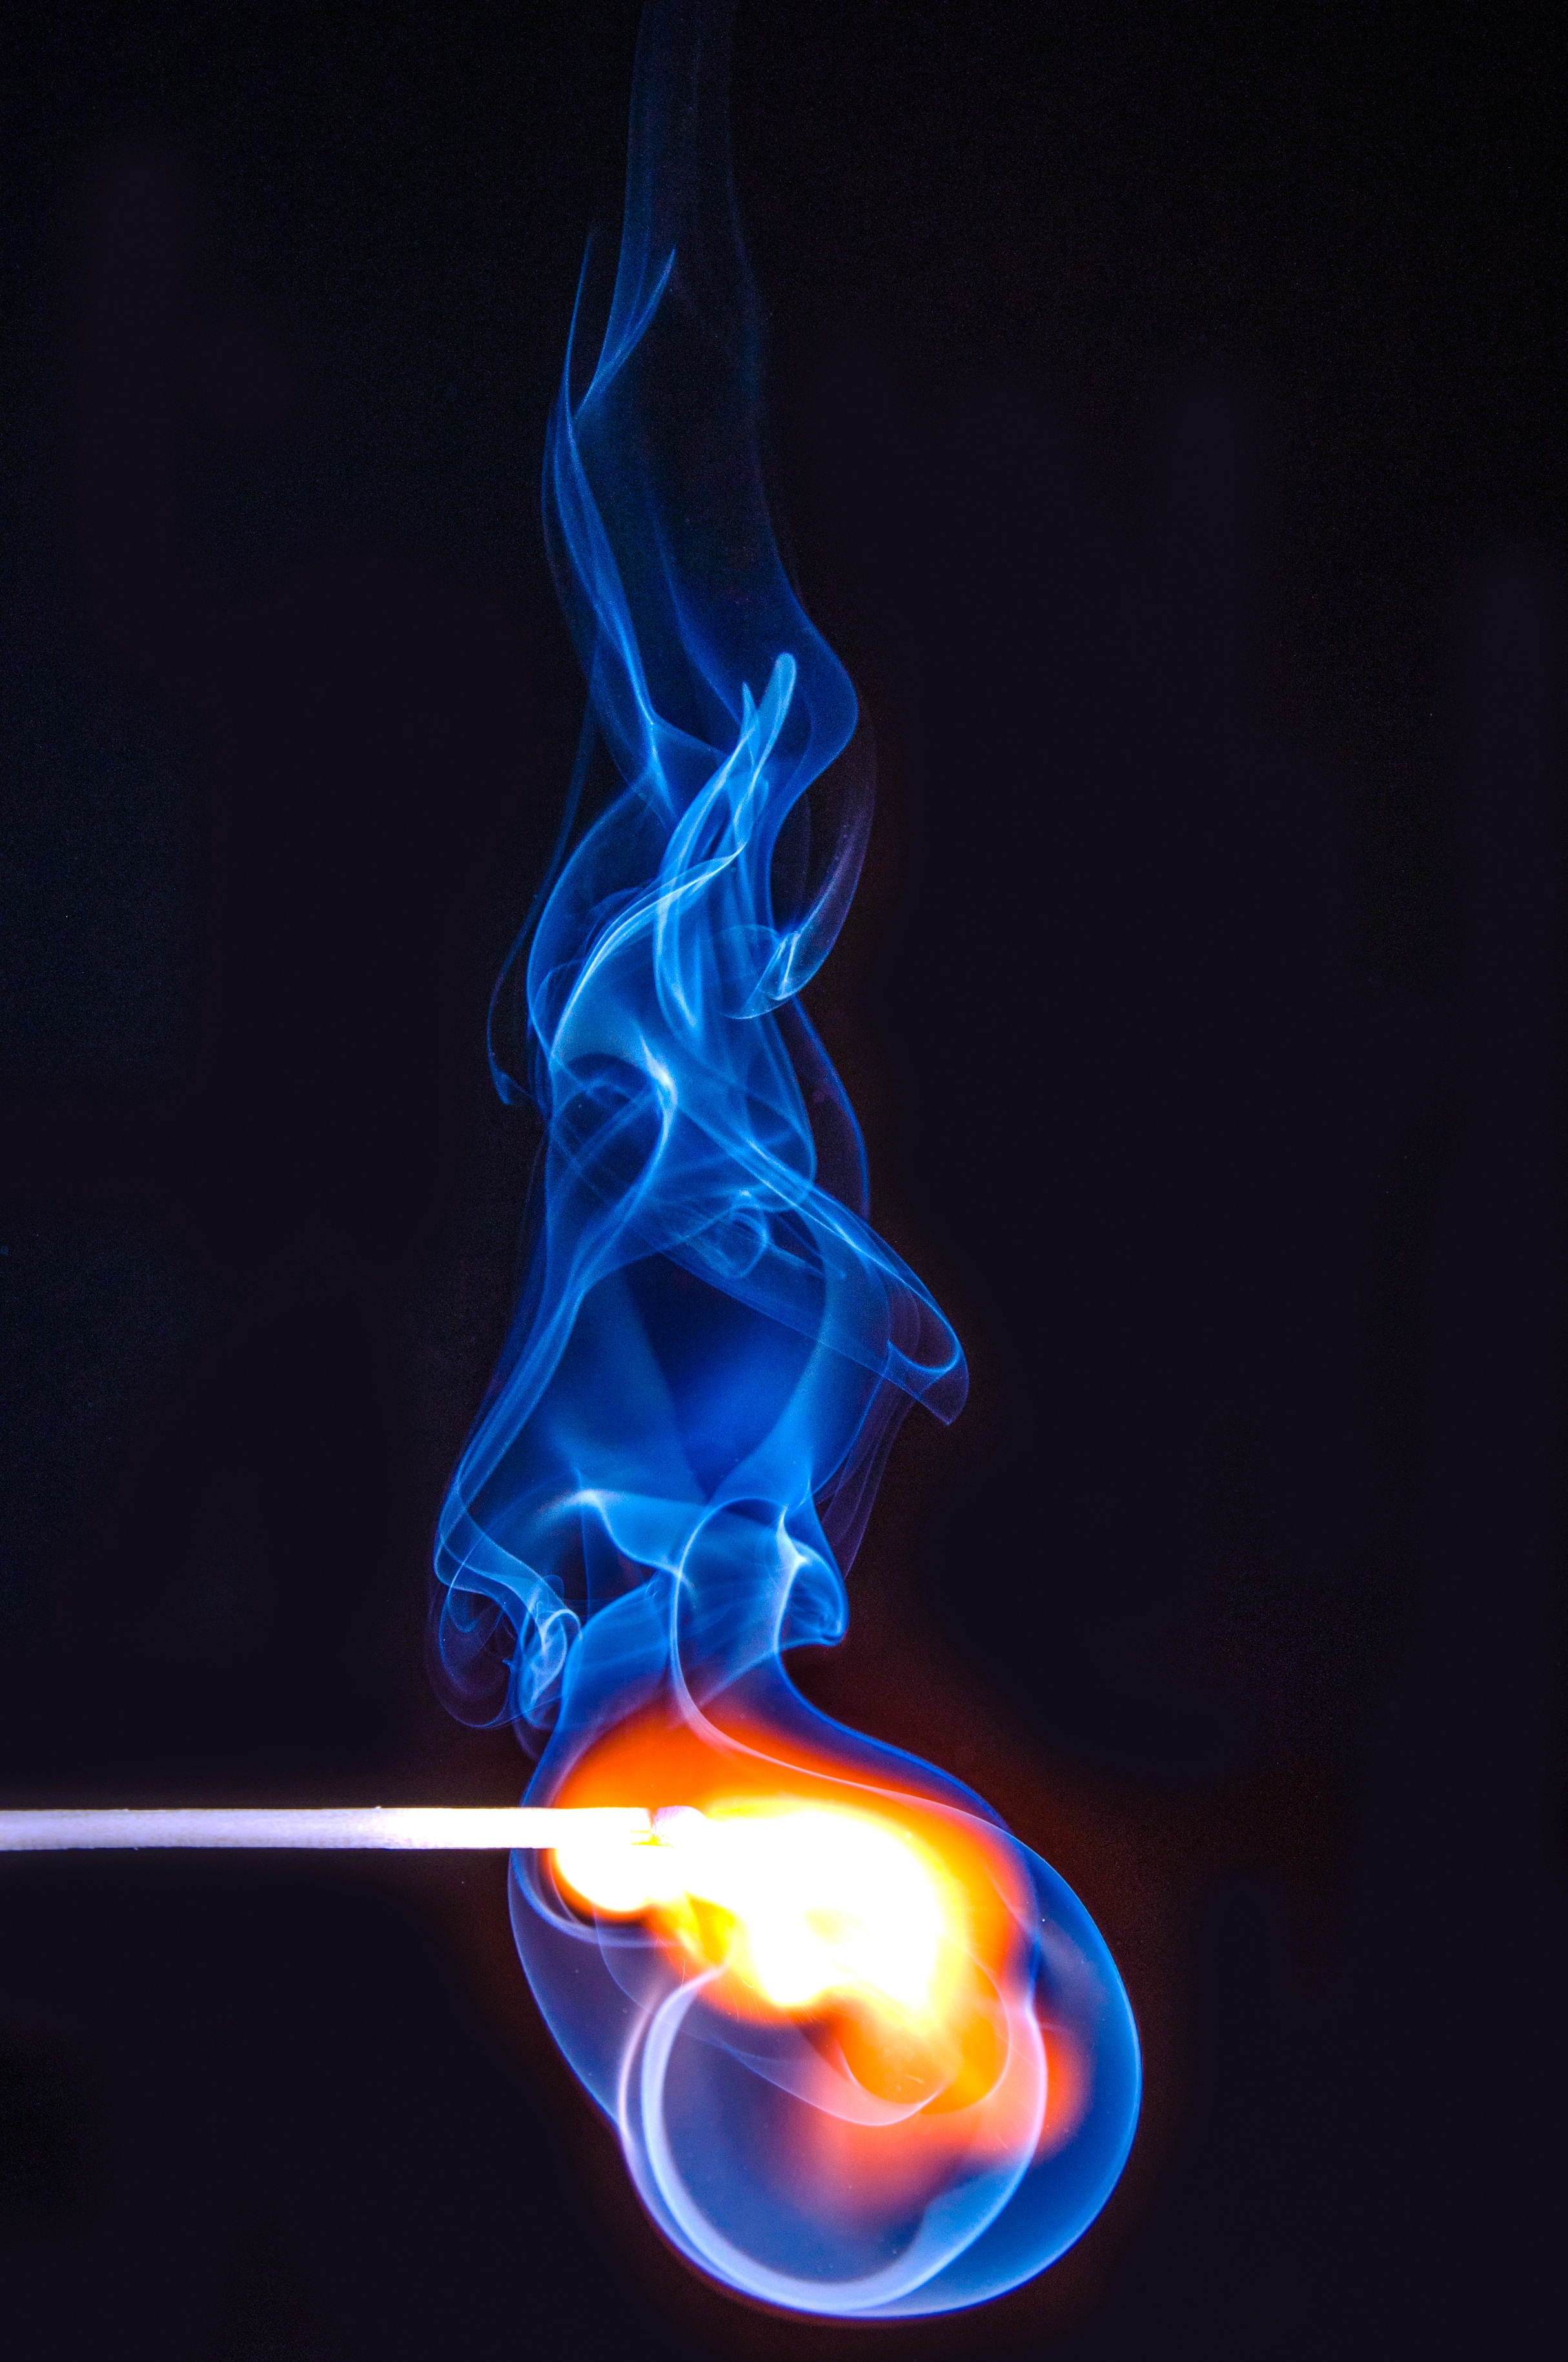
light, smoke, red, flame, fire, blue, yellow, close, burn, lighter, hot, blaze, match, ignite, ignition